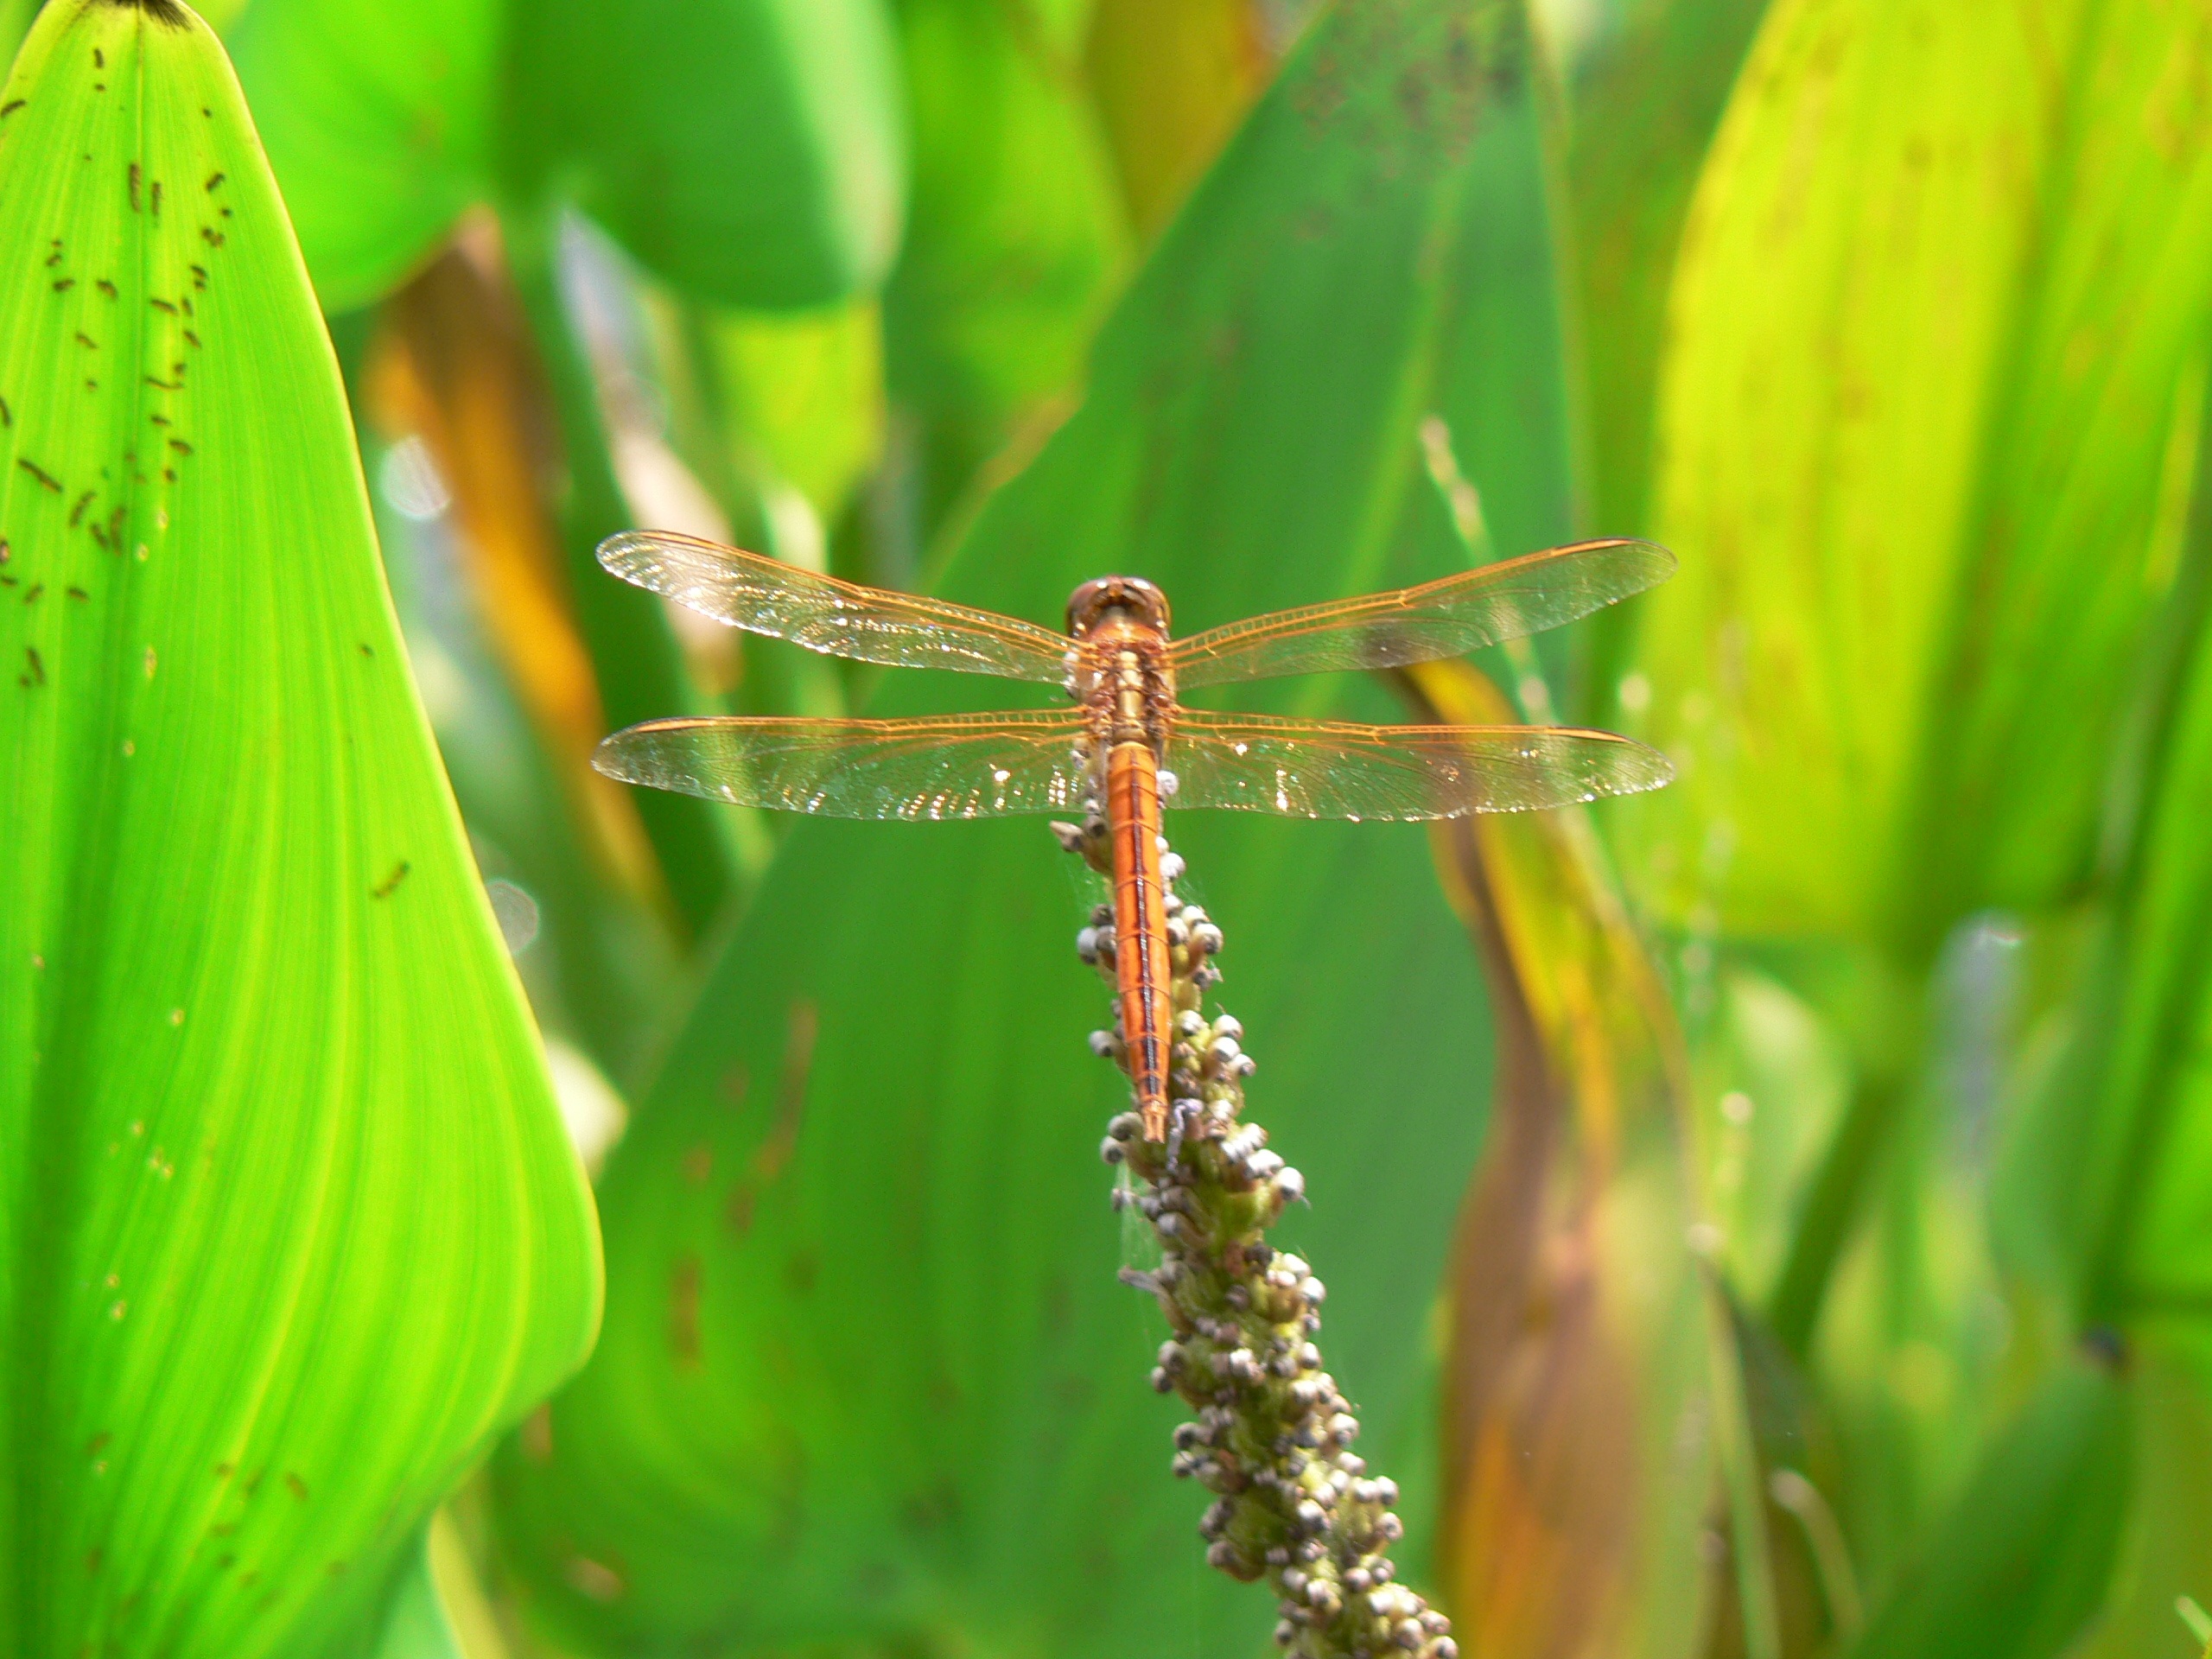
nature, photography, flower, green, insect, fauna, invertebrate, close up, dragonfly, damselfly, macro photography, arthropod, plant stem, dragonflies and damseflies